Nail art

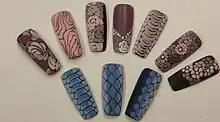
Velvet or sugar nails

The nail-care industry has been expanding ever since the invention of modern nail polish. Nail art's popularity in media started with the printed press with women's magazines. It had an essential rollout as not a mainstream fashion trend before the 2000s. After the internet age and the everyday use of social media, the trend became prominent subculture among women. Social media made it easier to connect to the mass audience, and with this, people started to share their designs as a way of their creativity and use the nail as their blank canvas. YouTube, Pinterest, Instagram, Tumblr, and Twitter are the major platforms which provide many new ideas and designs for the subculture. However, according to a study, Pinterest is the most critical platform for recent beauty trends. In 2012, the United States witnessed surging popularity of nail art.